Truck bedliner

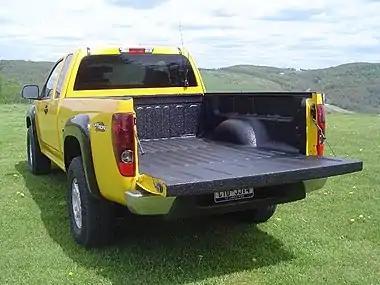
Truck bedliner applied with a spray-on technique

When applied correctly, the value of a truck bed liner is that it resists denting, scratching, and holds its shape firmly, yet is flexible enough to not crack when navigating through rough terrain. Unlike a metal bed, it absorbs vibration to protect cargo. Whereas painted metal will chip and rust under rough conditions, polyurethane coatings prevent damage from scratching and from most chemicals, and therefore avoid rusting.